Filadelfia de Guanacaste

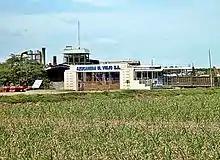
Main entrance to the mill

The main sugar mill in the district is the "Azucarera El Viejo, S.A.", a Costa Rican company with the annual production of some 50,000 tons of raw and refined sugar. It processes half a million tons of cane yearly, grown by over 500 farmers in the Tempisque basin.